List of awards and nominations received by Lee Jung-jae

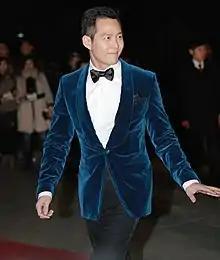
Lee at the 34th Blue Dragon Film Awards in 2013

This is a list of awards and nominations received by South Korean actor, model and businessman Lee Jung-jae. Lee is acknowledged for his roles in a variety of film genres, and is internationally famous for his role as Seong Gi-hun in "Squid Game" (2021–2025).